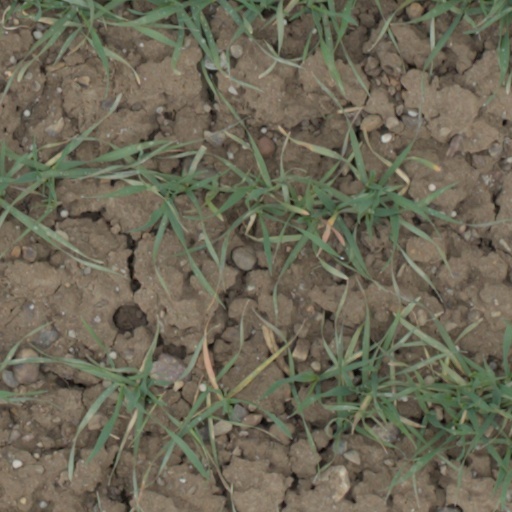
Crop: wheat